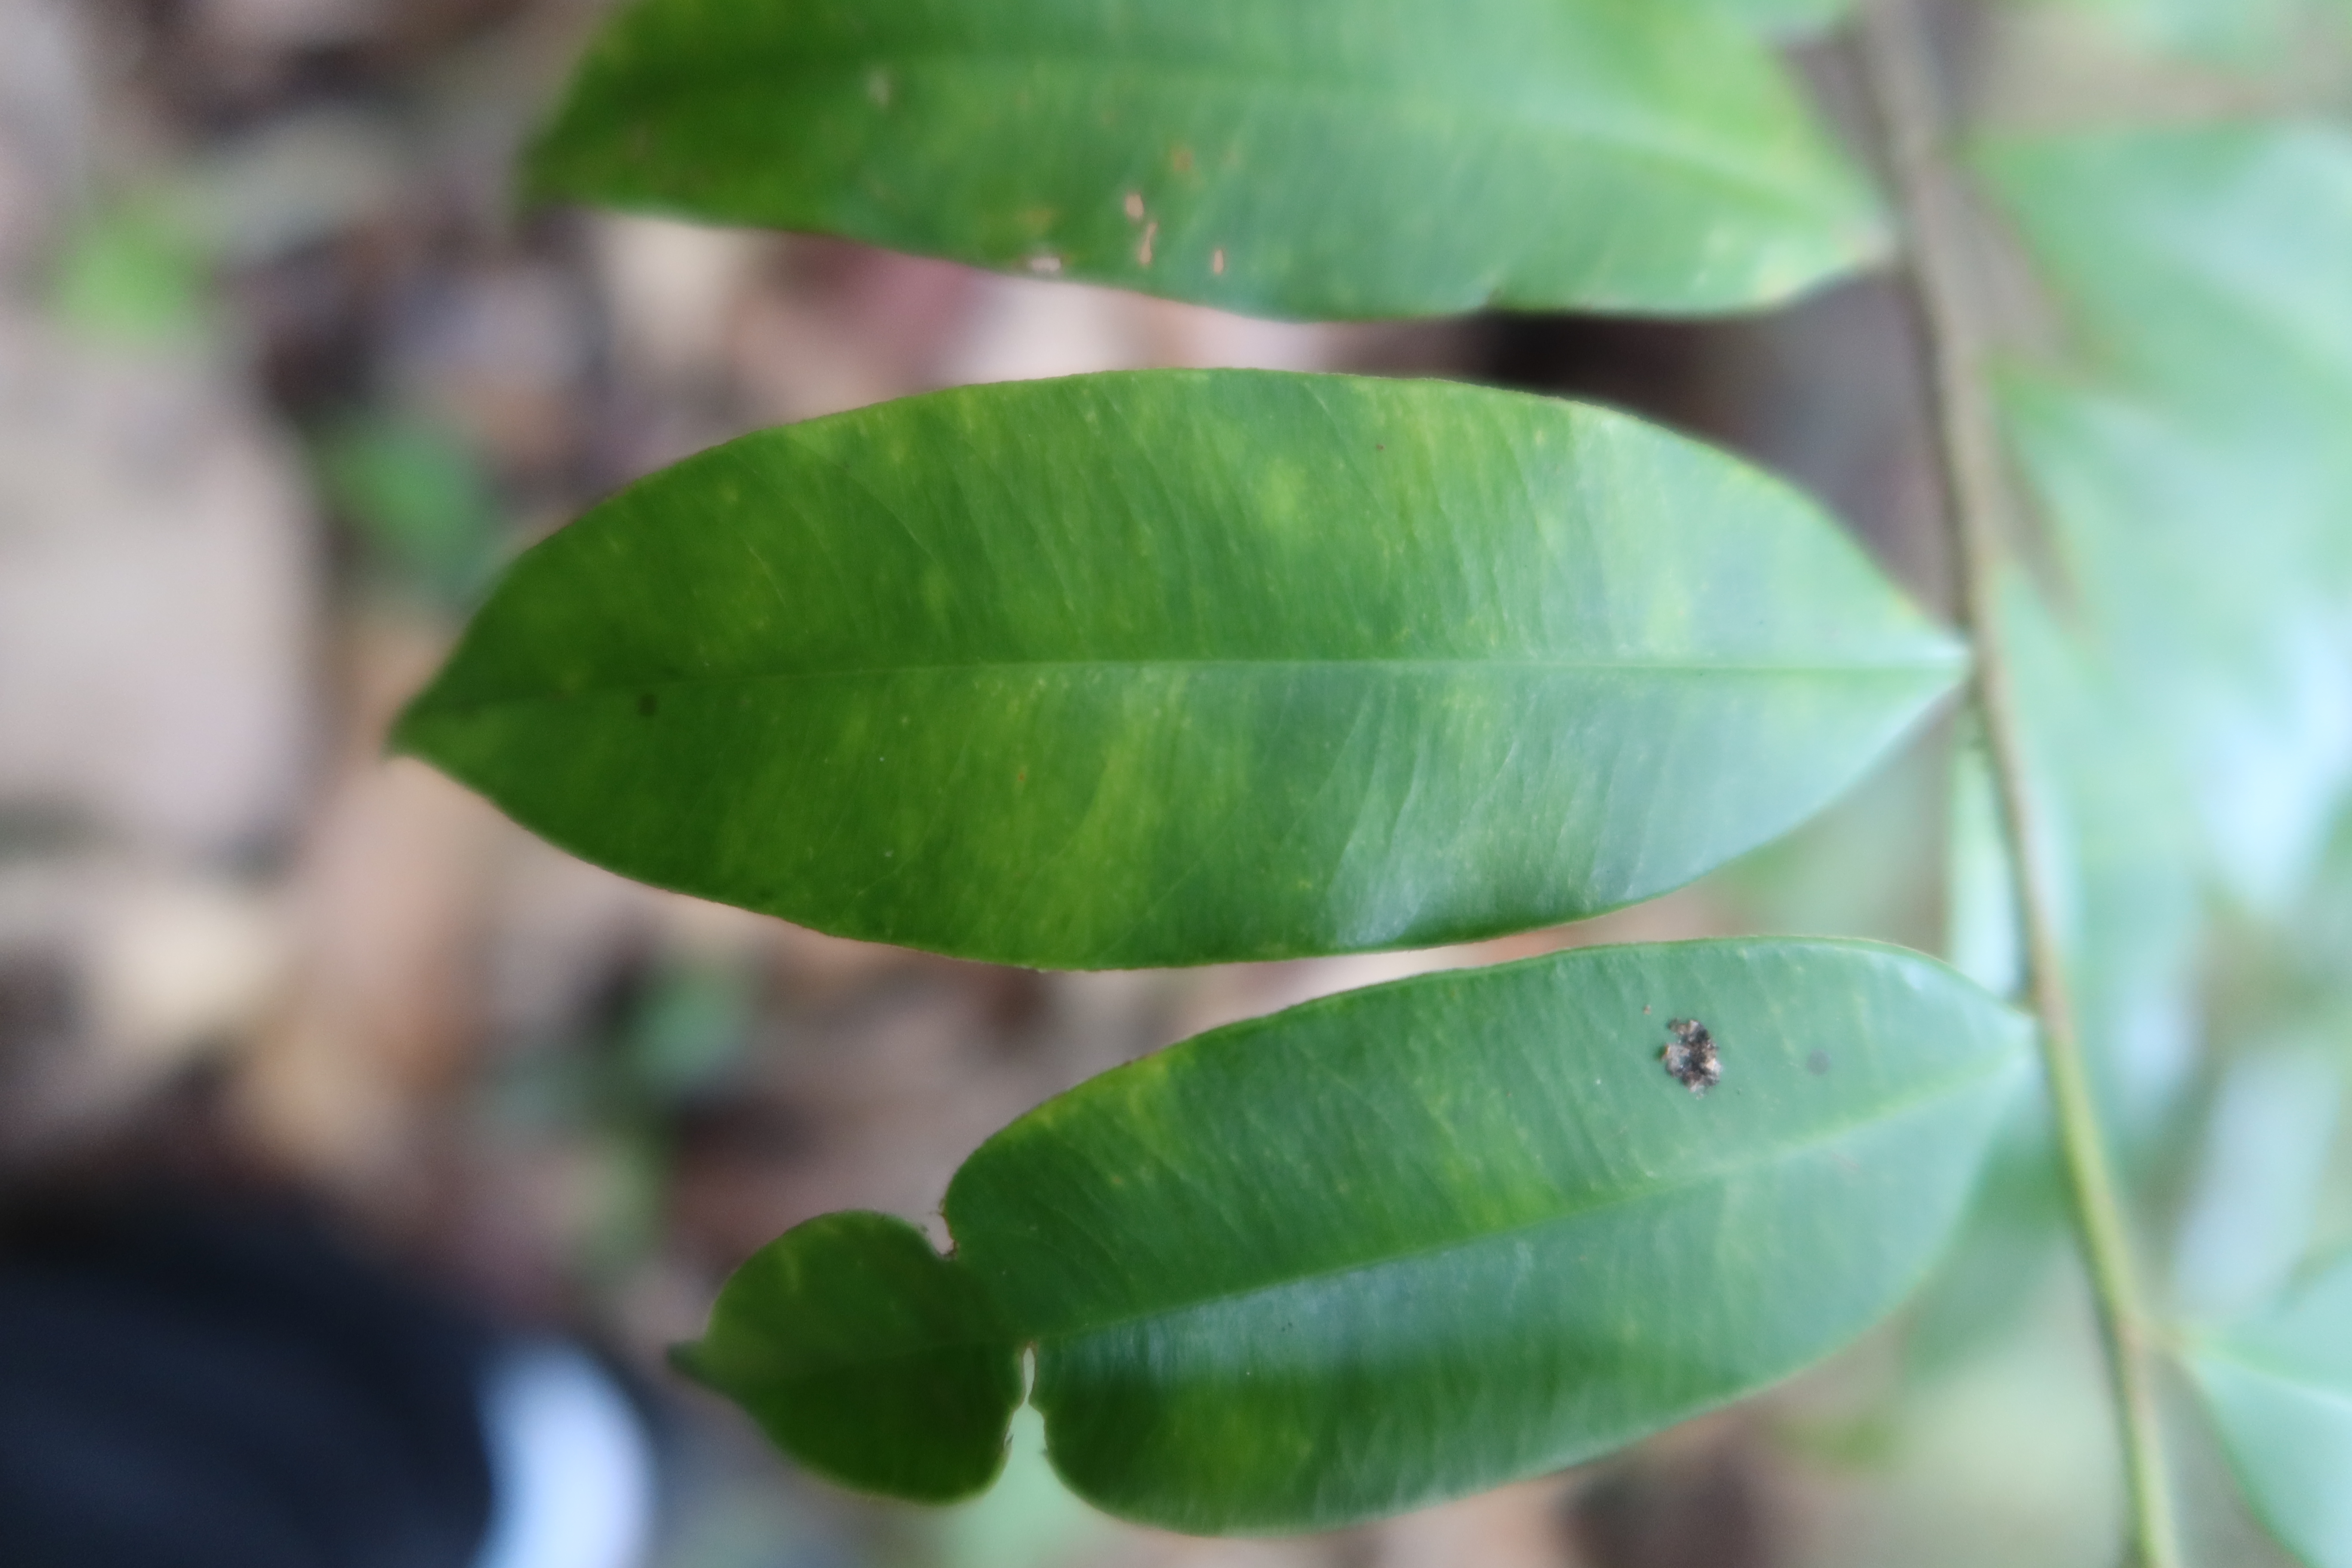
Label: Downy mildew